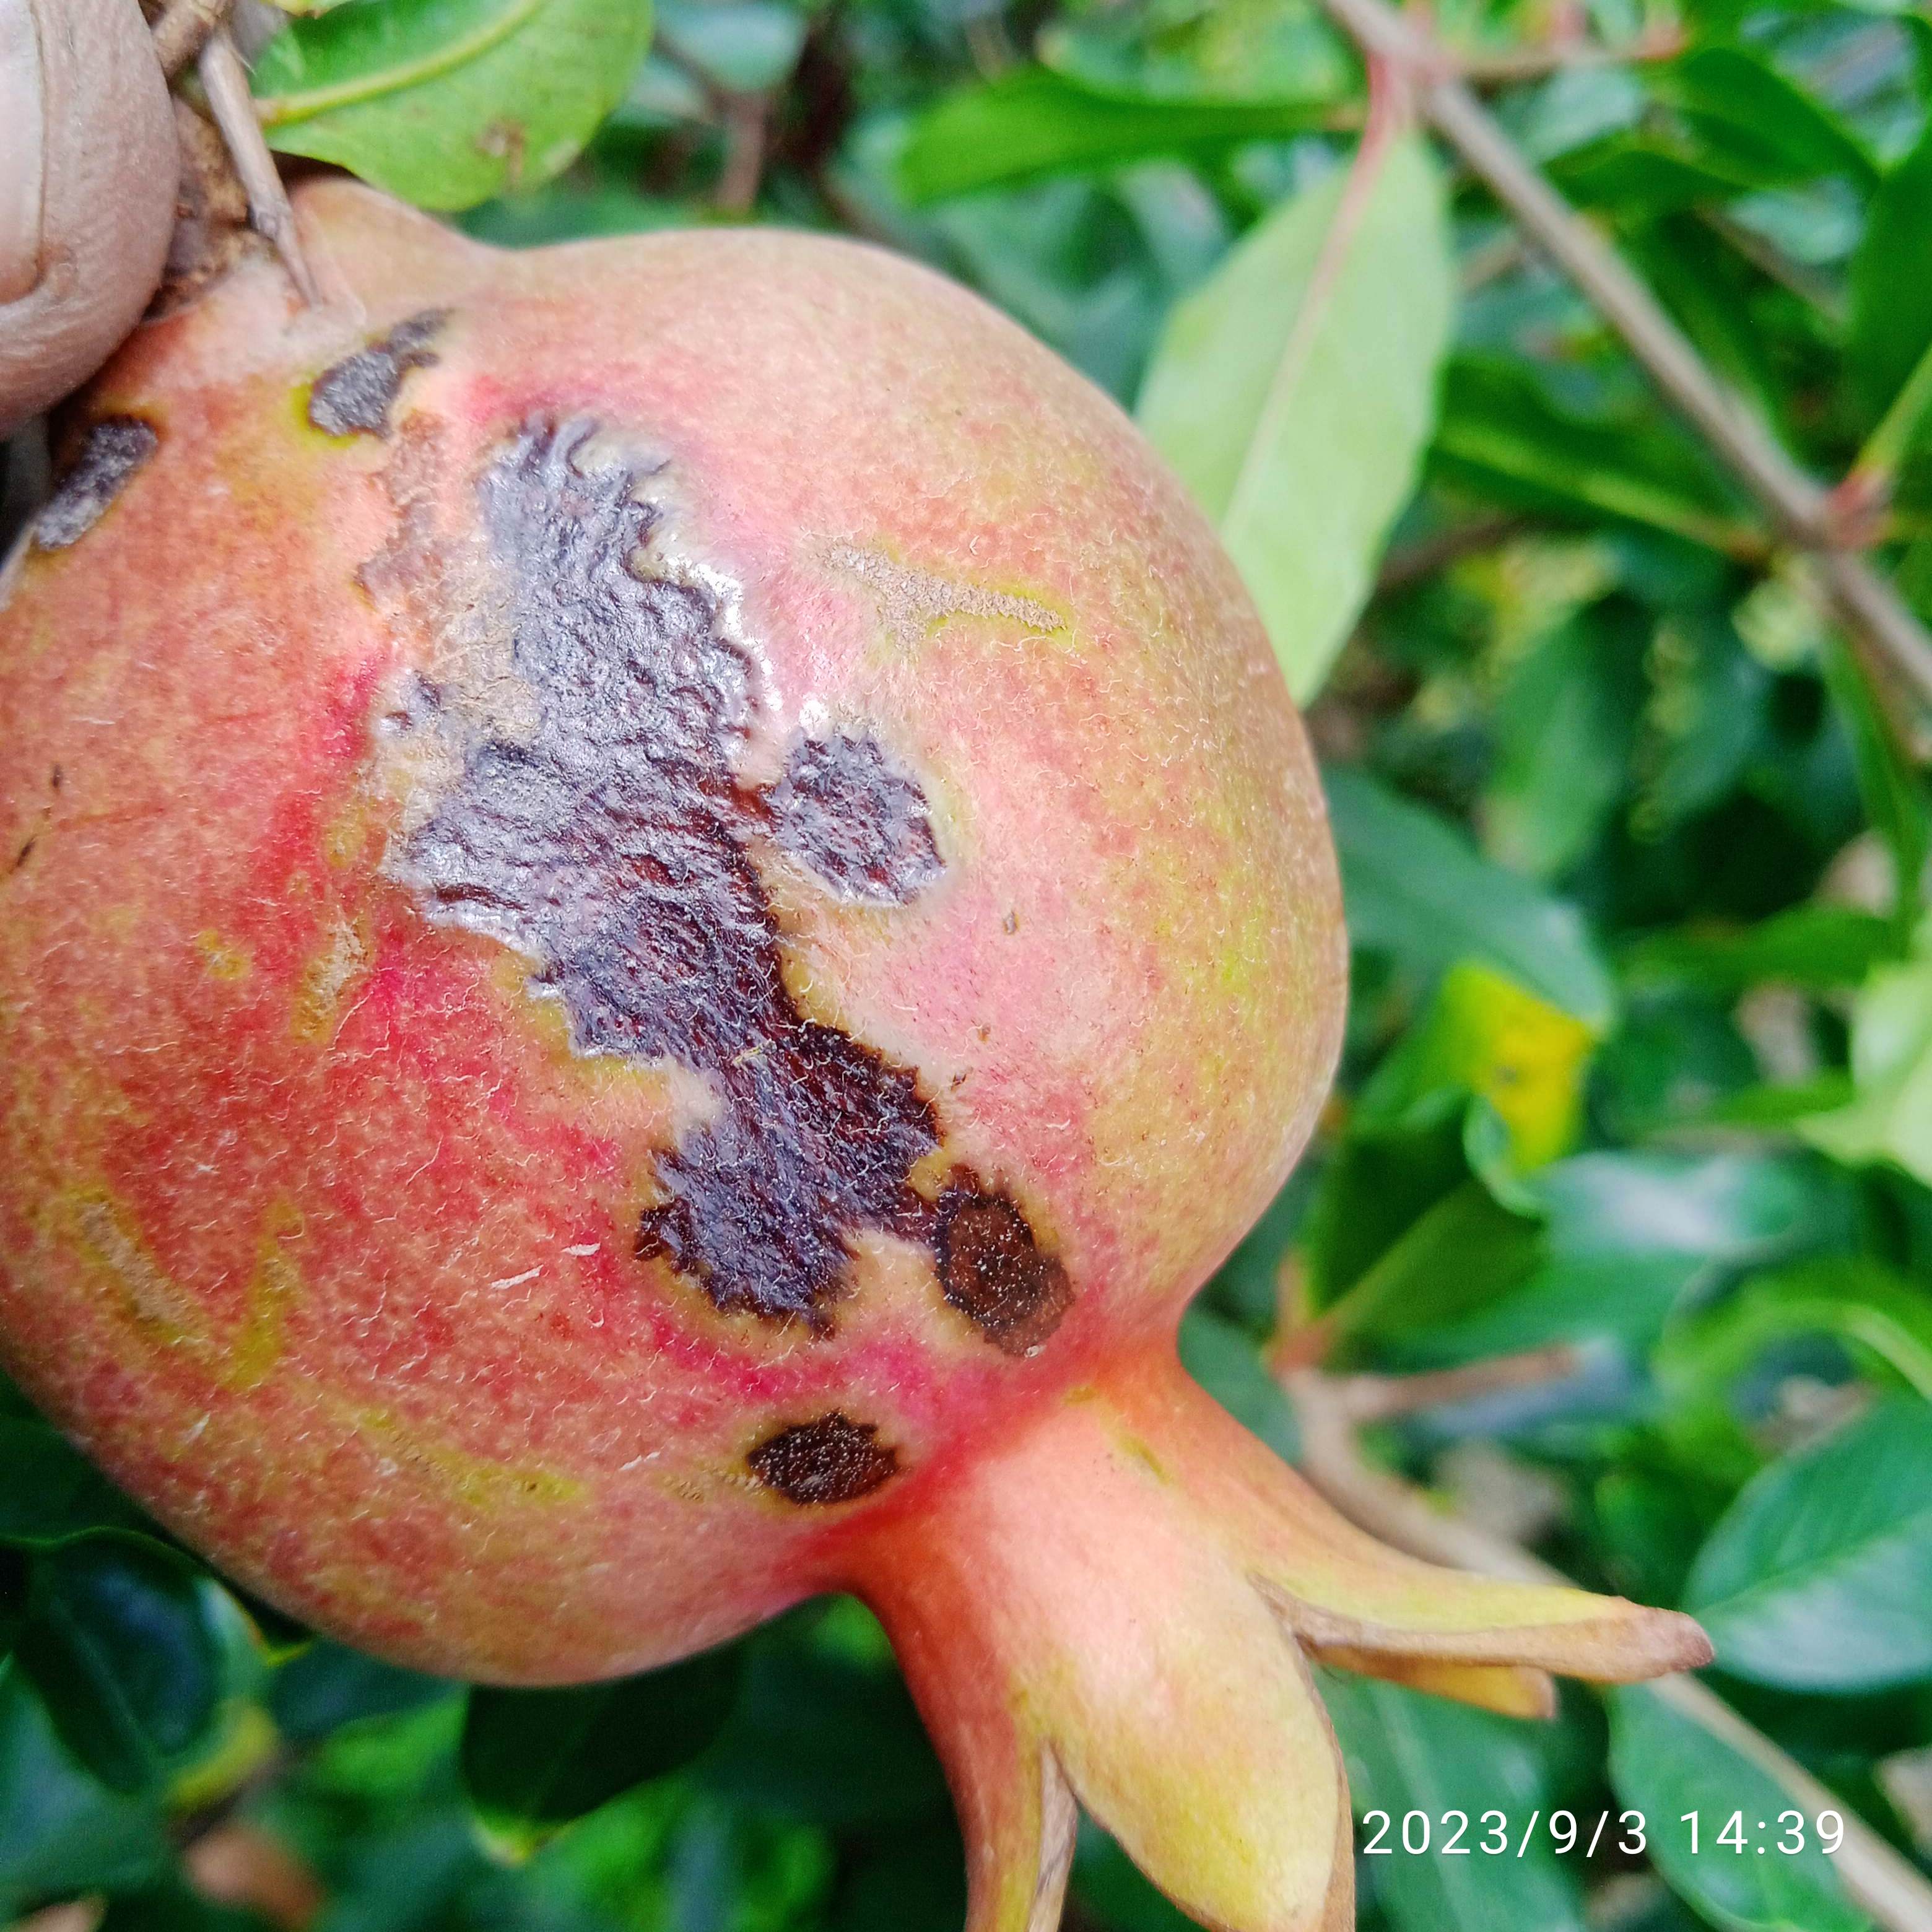
Label: Anthracnose